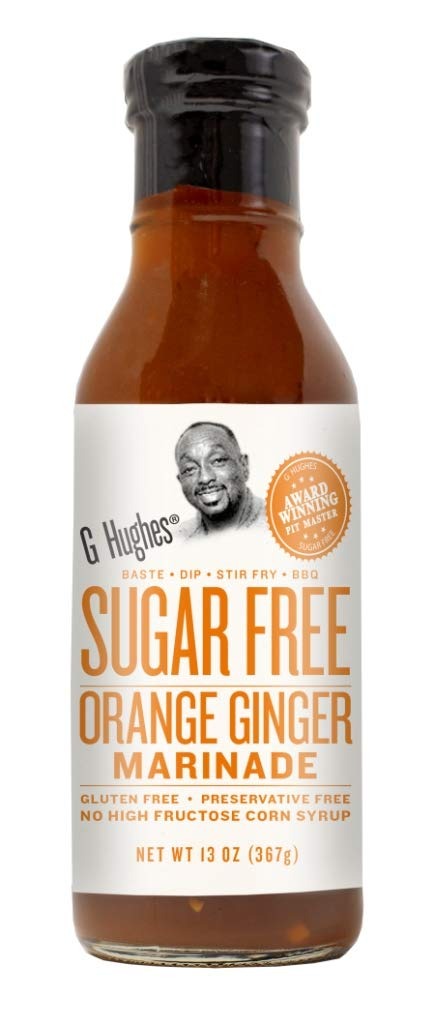
Item Name: G Hughes Sauce Teriyaki Orange Ginger, 13 oz. (Pack of 1)
Value: 13.0
Unit: Fl Oz

Price: 4.18